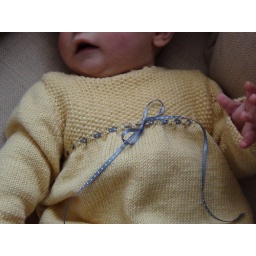
Knitted dress in buttery yellow